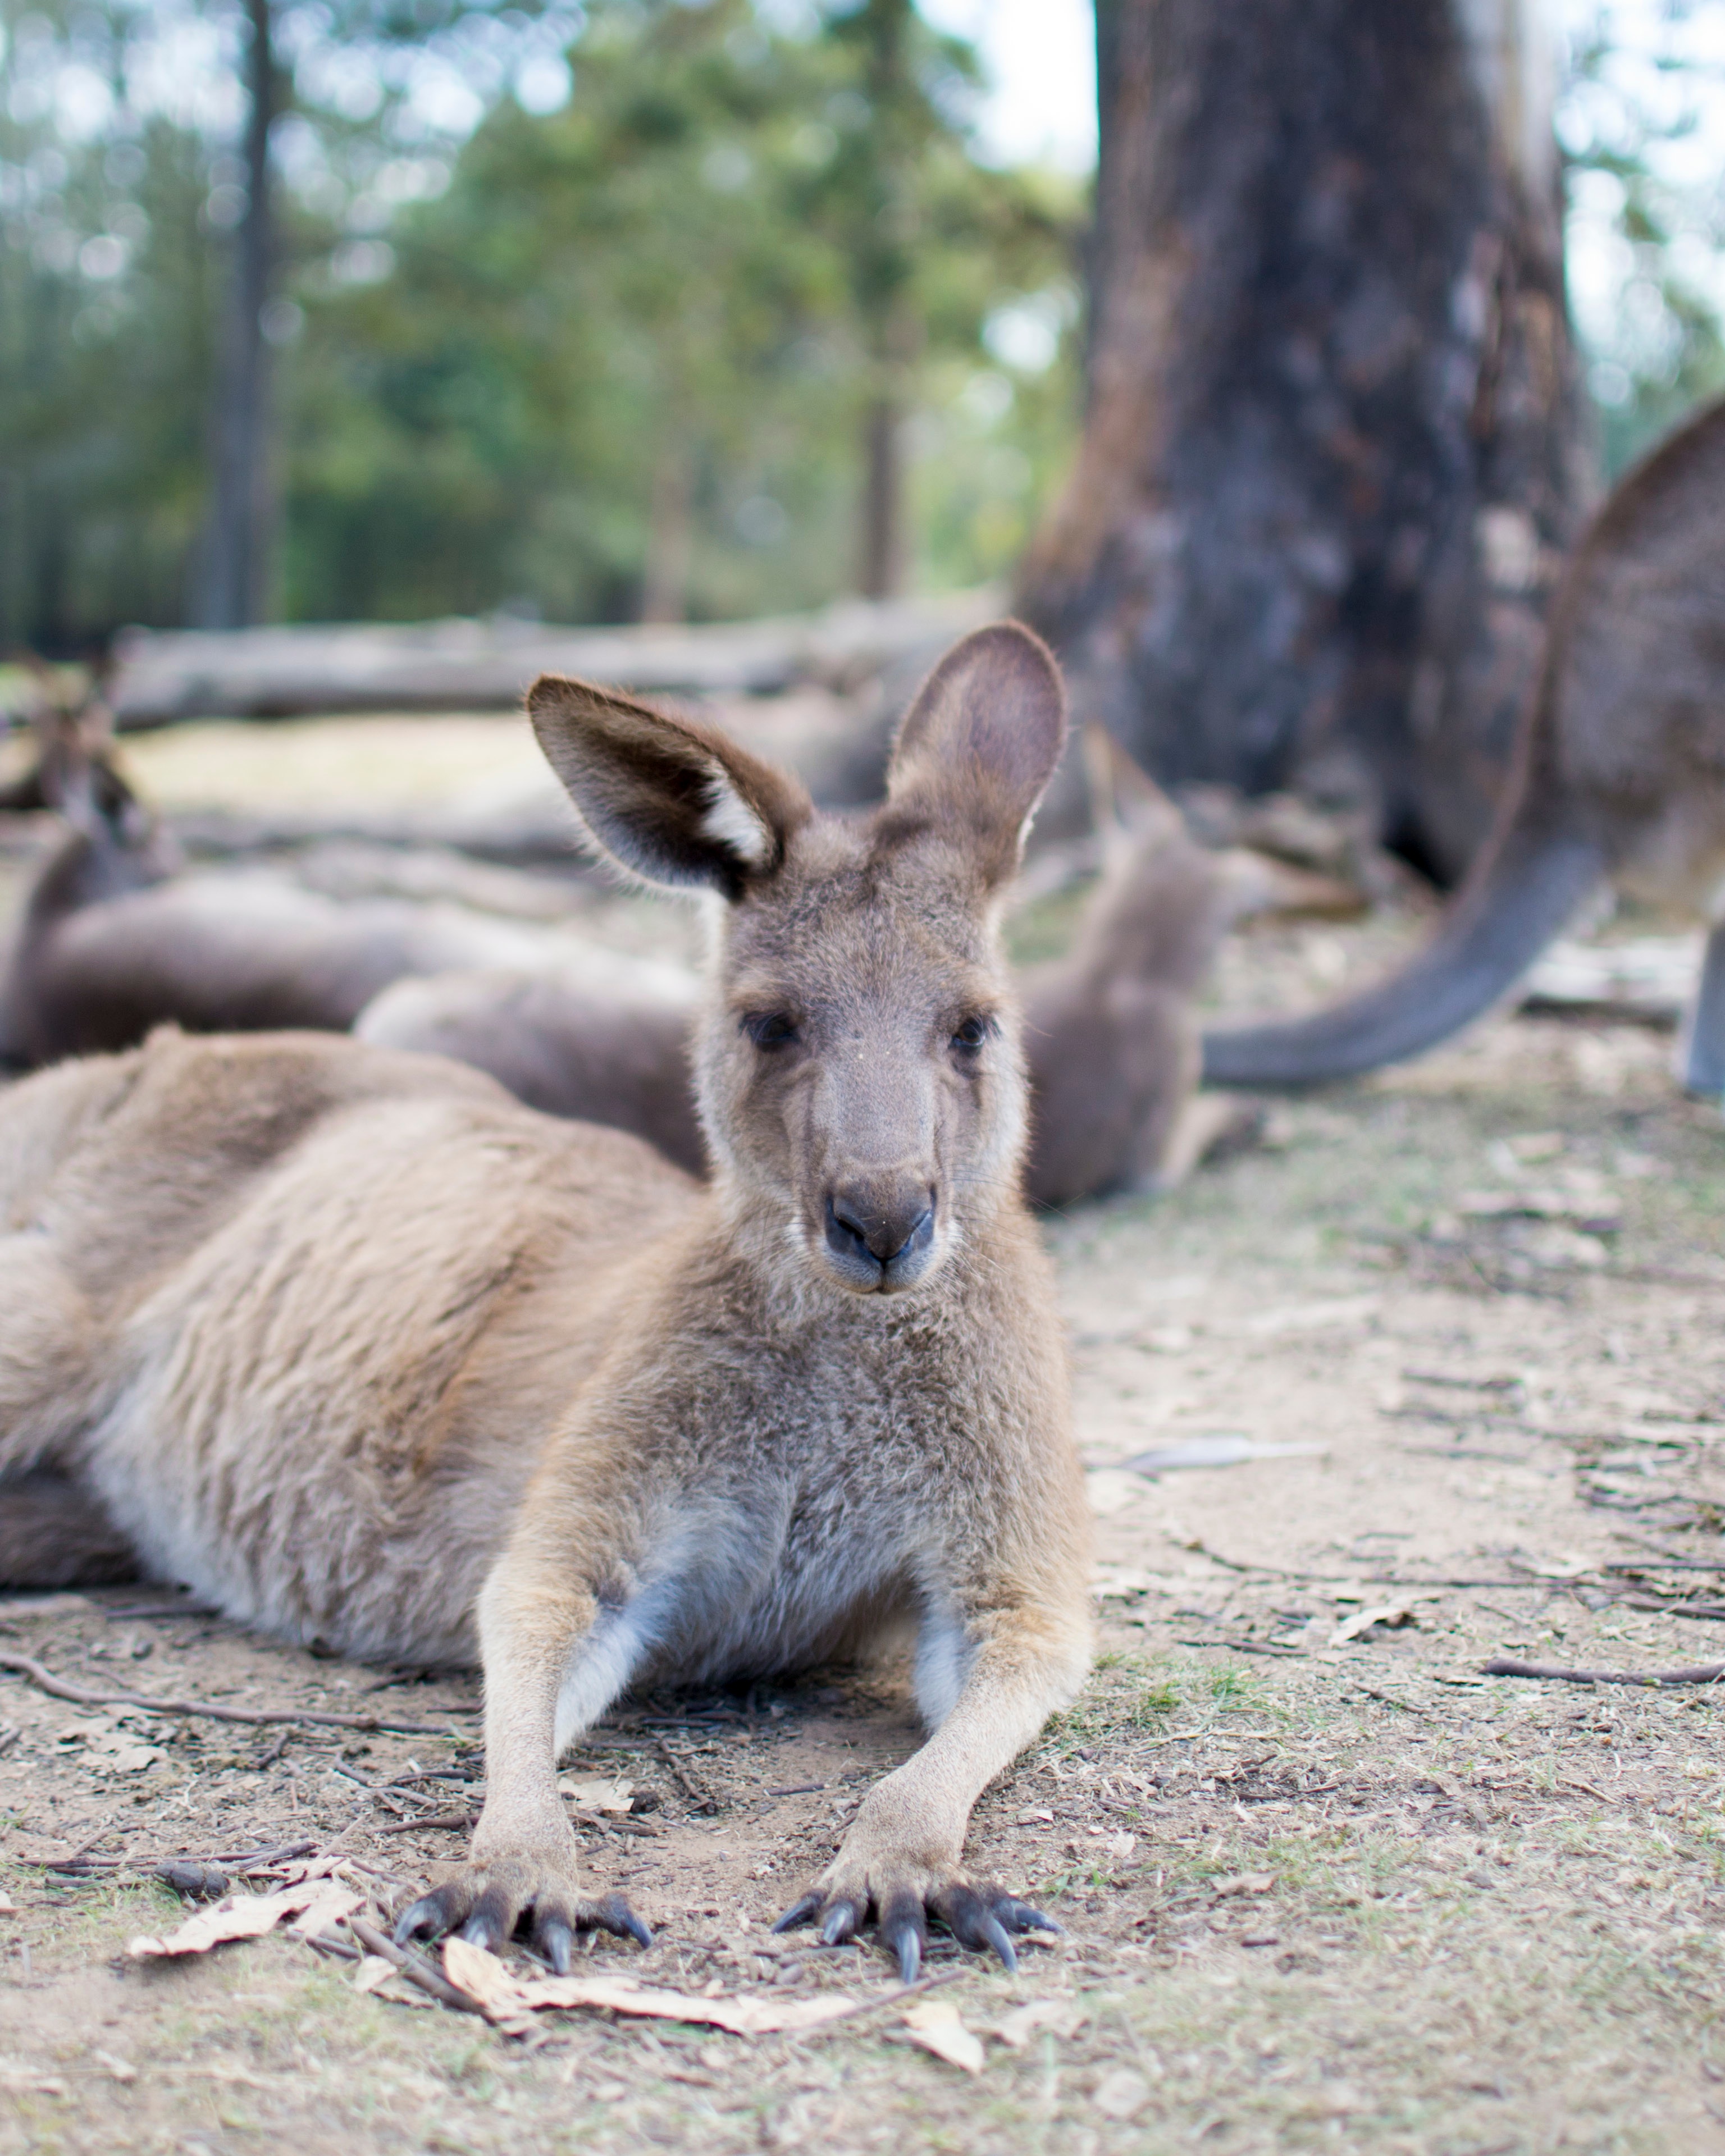
wildlife, zoo, mammal, fauna, kangaroo, wallaby, vertebrate, marsupial, macropodidae